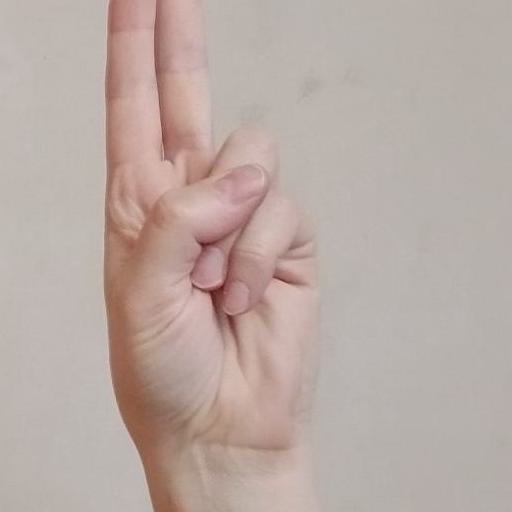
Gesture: two_up